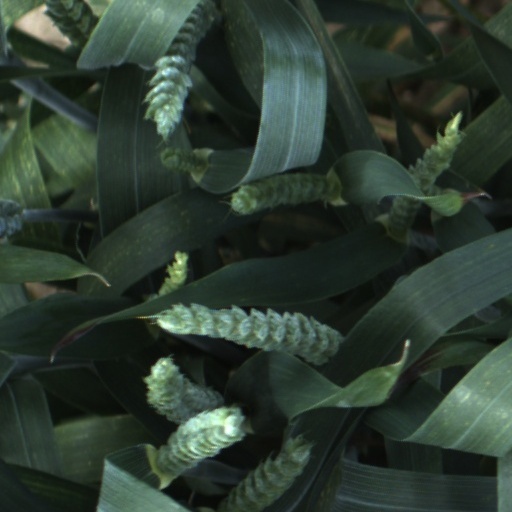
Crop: wheat